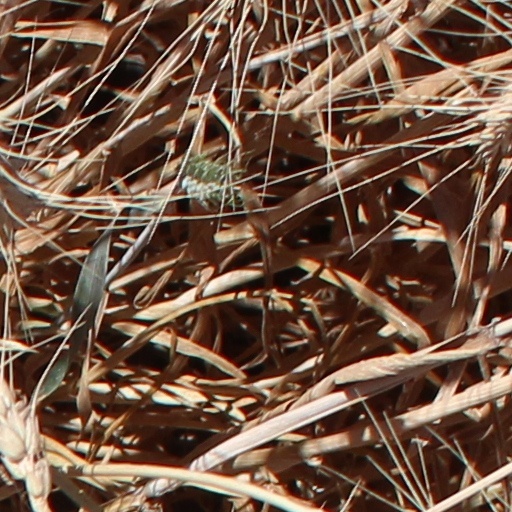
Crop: wheat